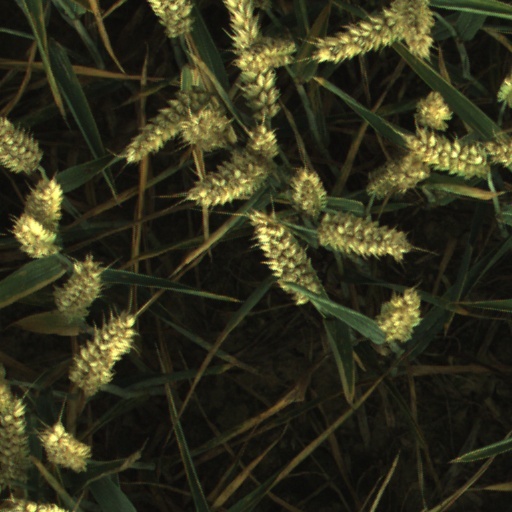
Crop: wheat